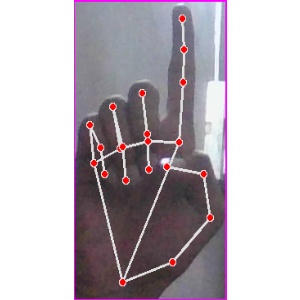
अक्षर: क